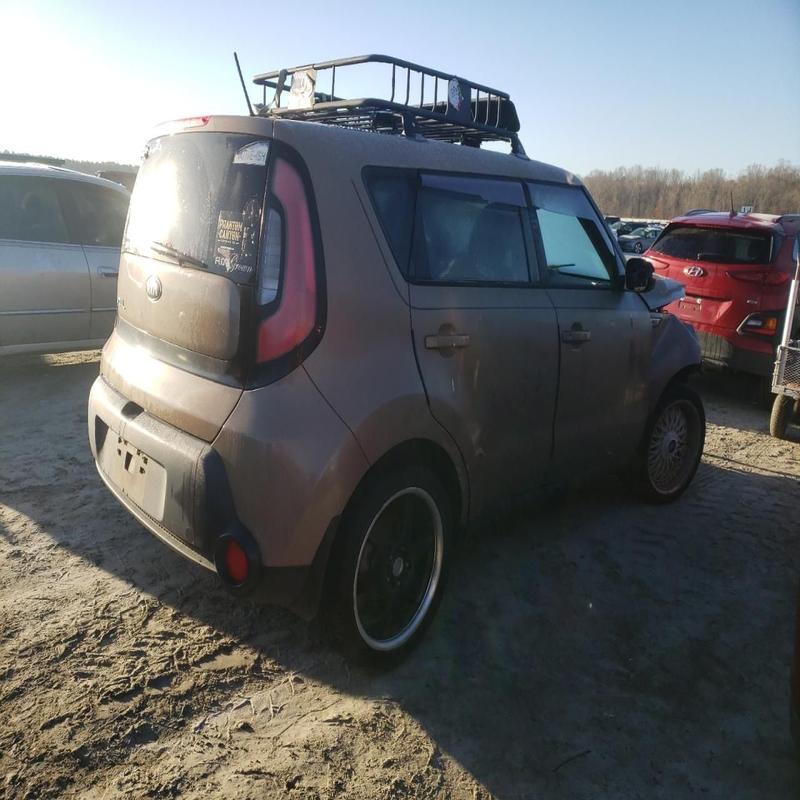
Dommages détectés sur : aile avant droite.
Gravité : mineur